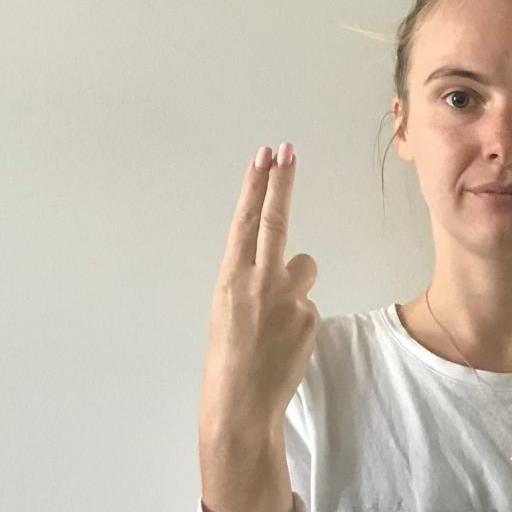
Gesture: two_up_inverted